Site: brandenburg
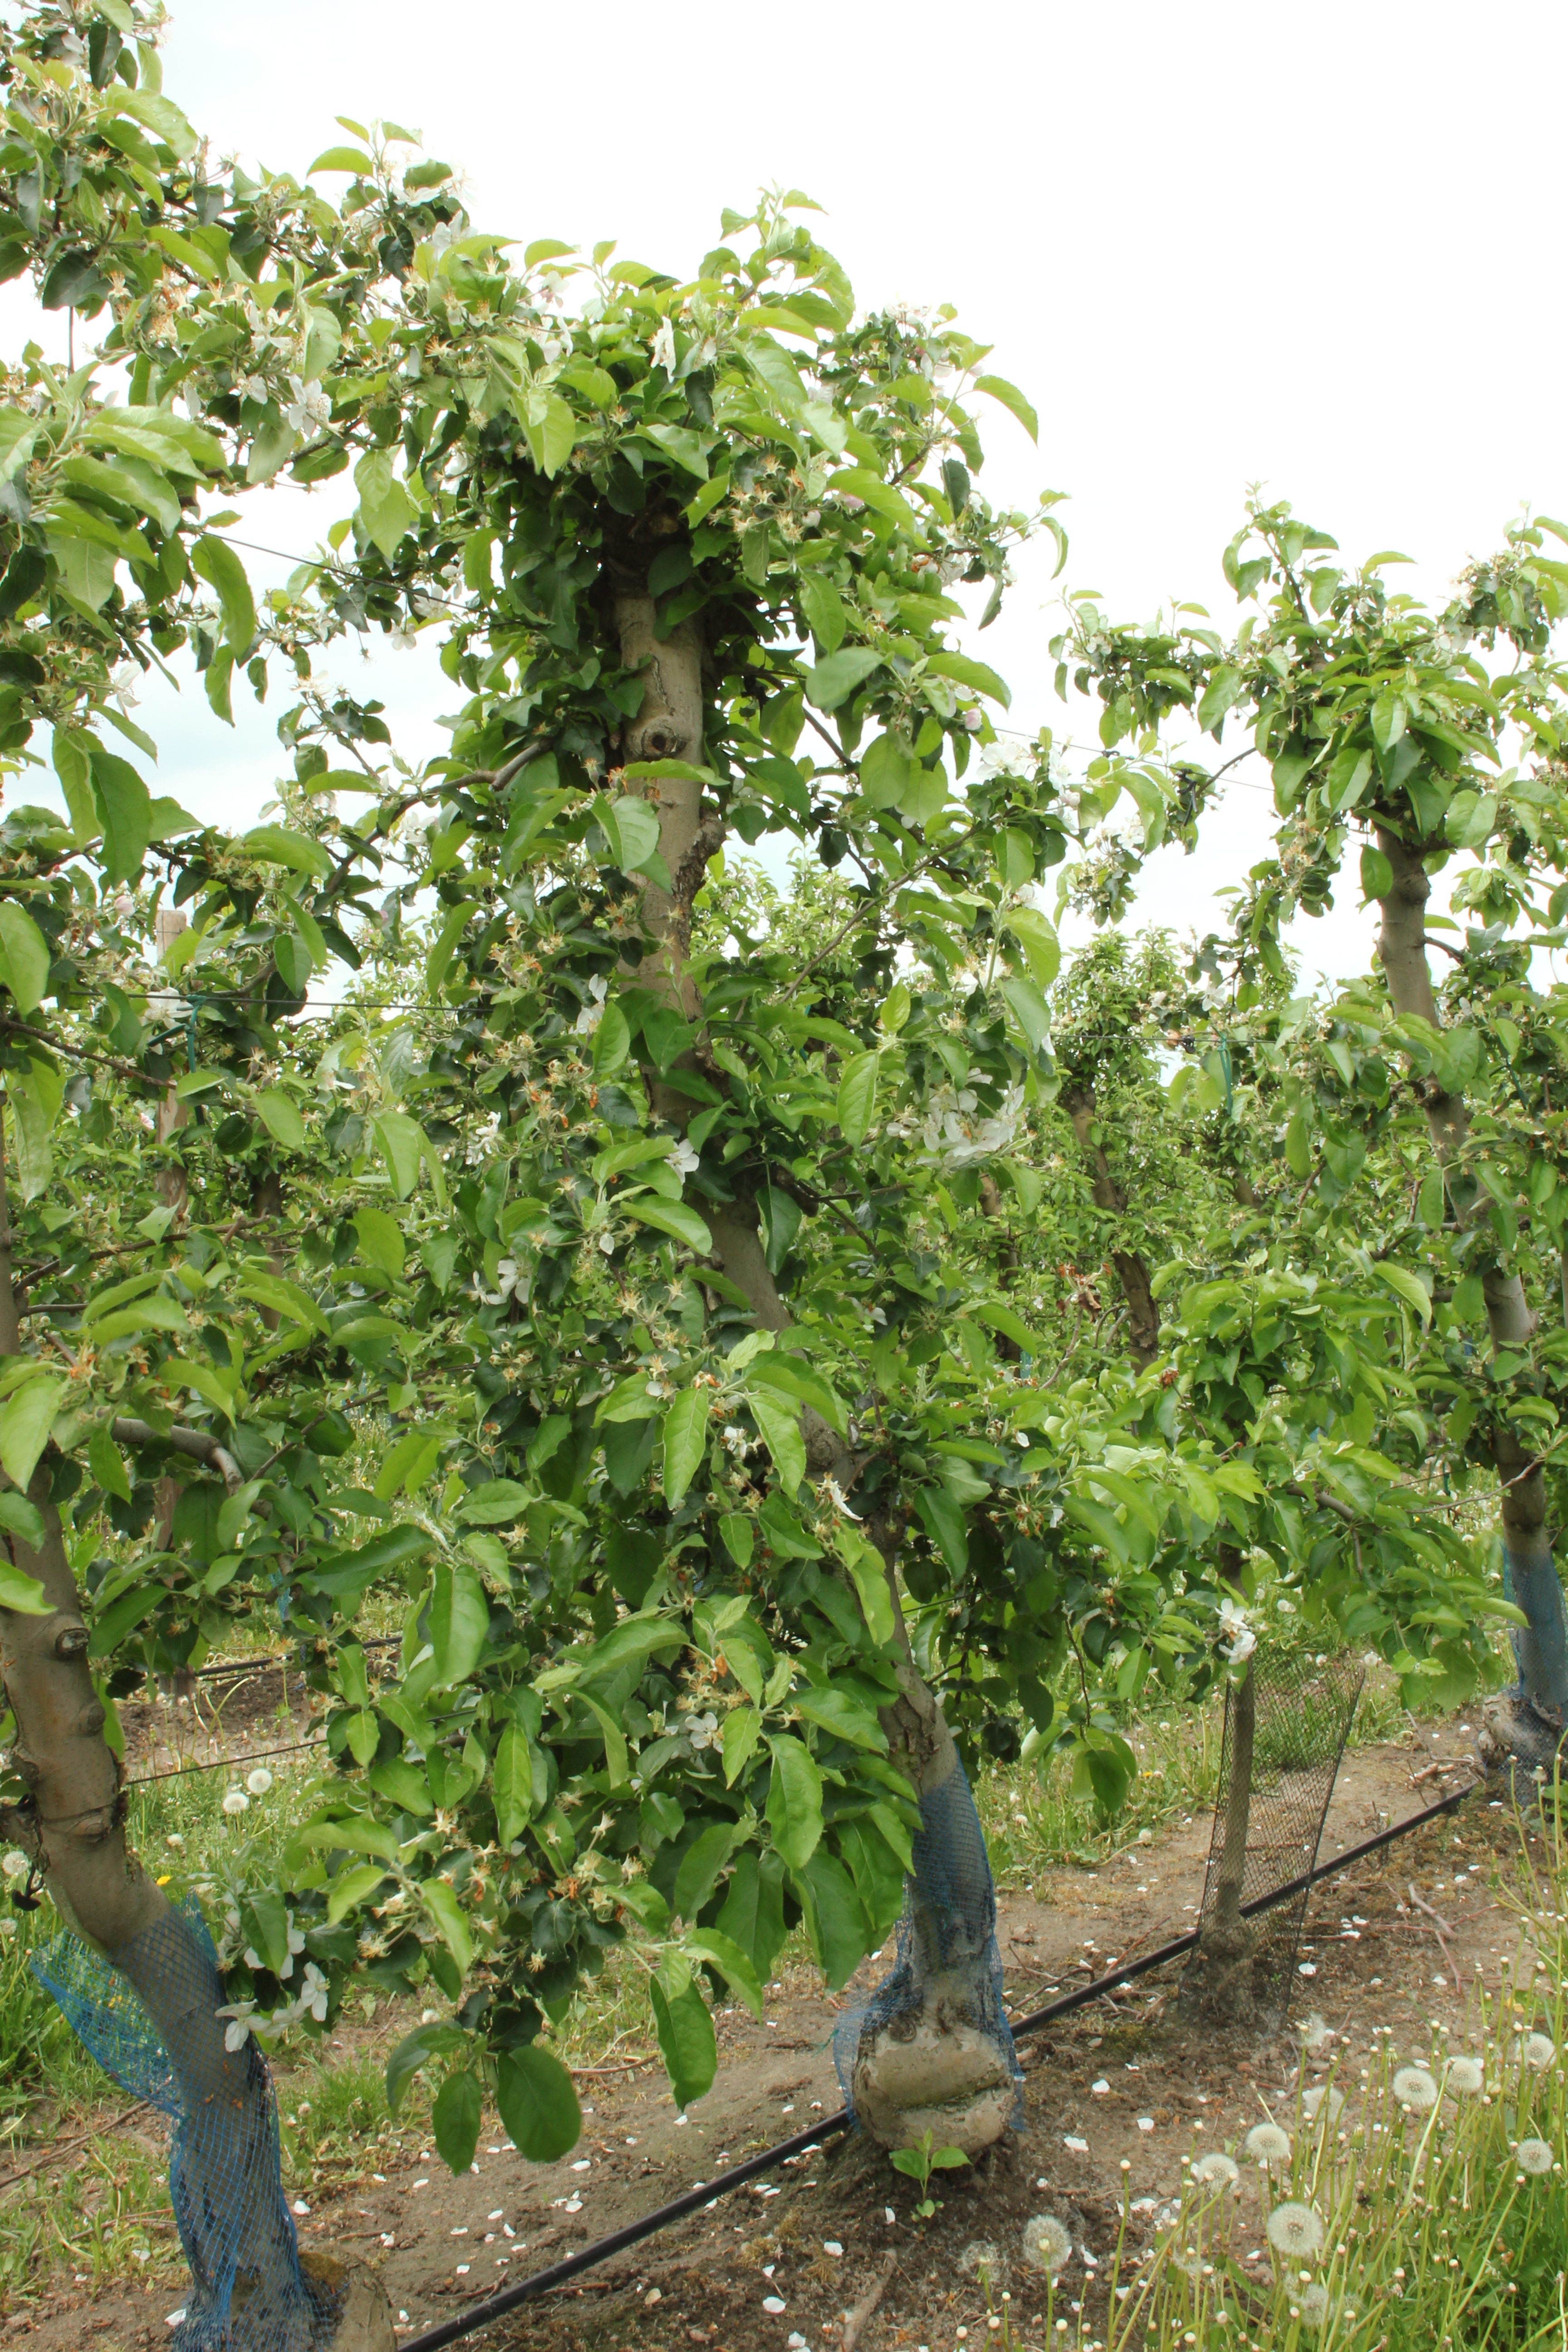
Growth stage (BBCH 67): Flowering